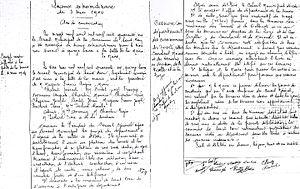
Compte-rendu de la séance extraordinaire du 3 mai 1946 du Conseil municipal de Saint-Bon (Savoie), concernant la création de la future station de sports d'hiver de Courchevel.
Courchevel est une station de sports d'hiver de la vallée de la Tarentaise située dans la commune de Courchevel, dans le département de la Savoie en région Auvergne-Rhône-Alpes. Première station française aménagée en site vierge en 1946, elle fait partie du domaine skiable des Trois-Vallées.